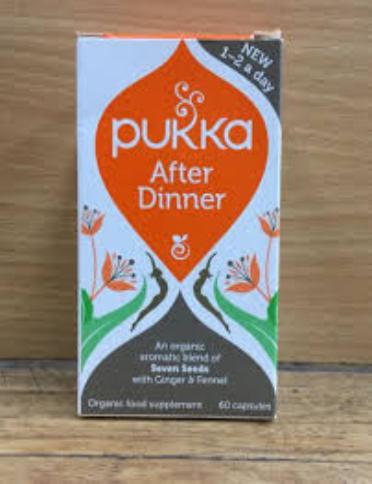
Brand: After Dinner
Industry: Necessities